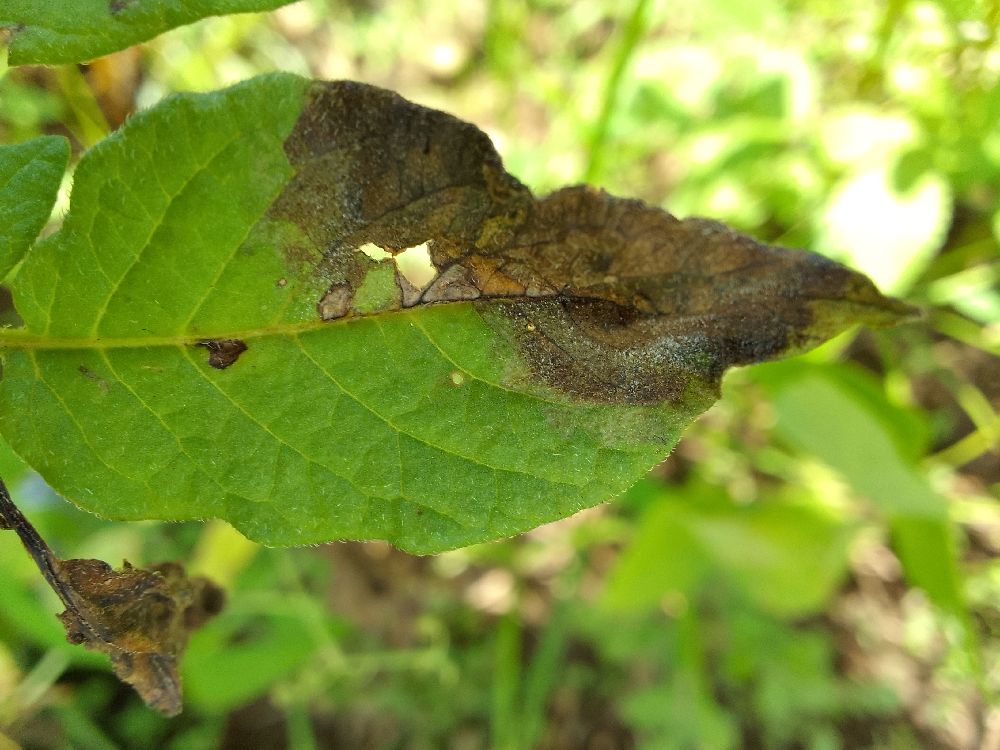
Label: Late blight